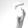
ASL letter: X